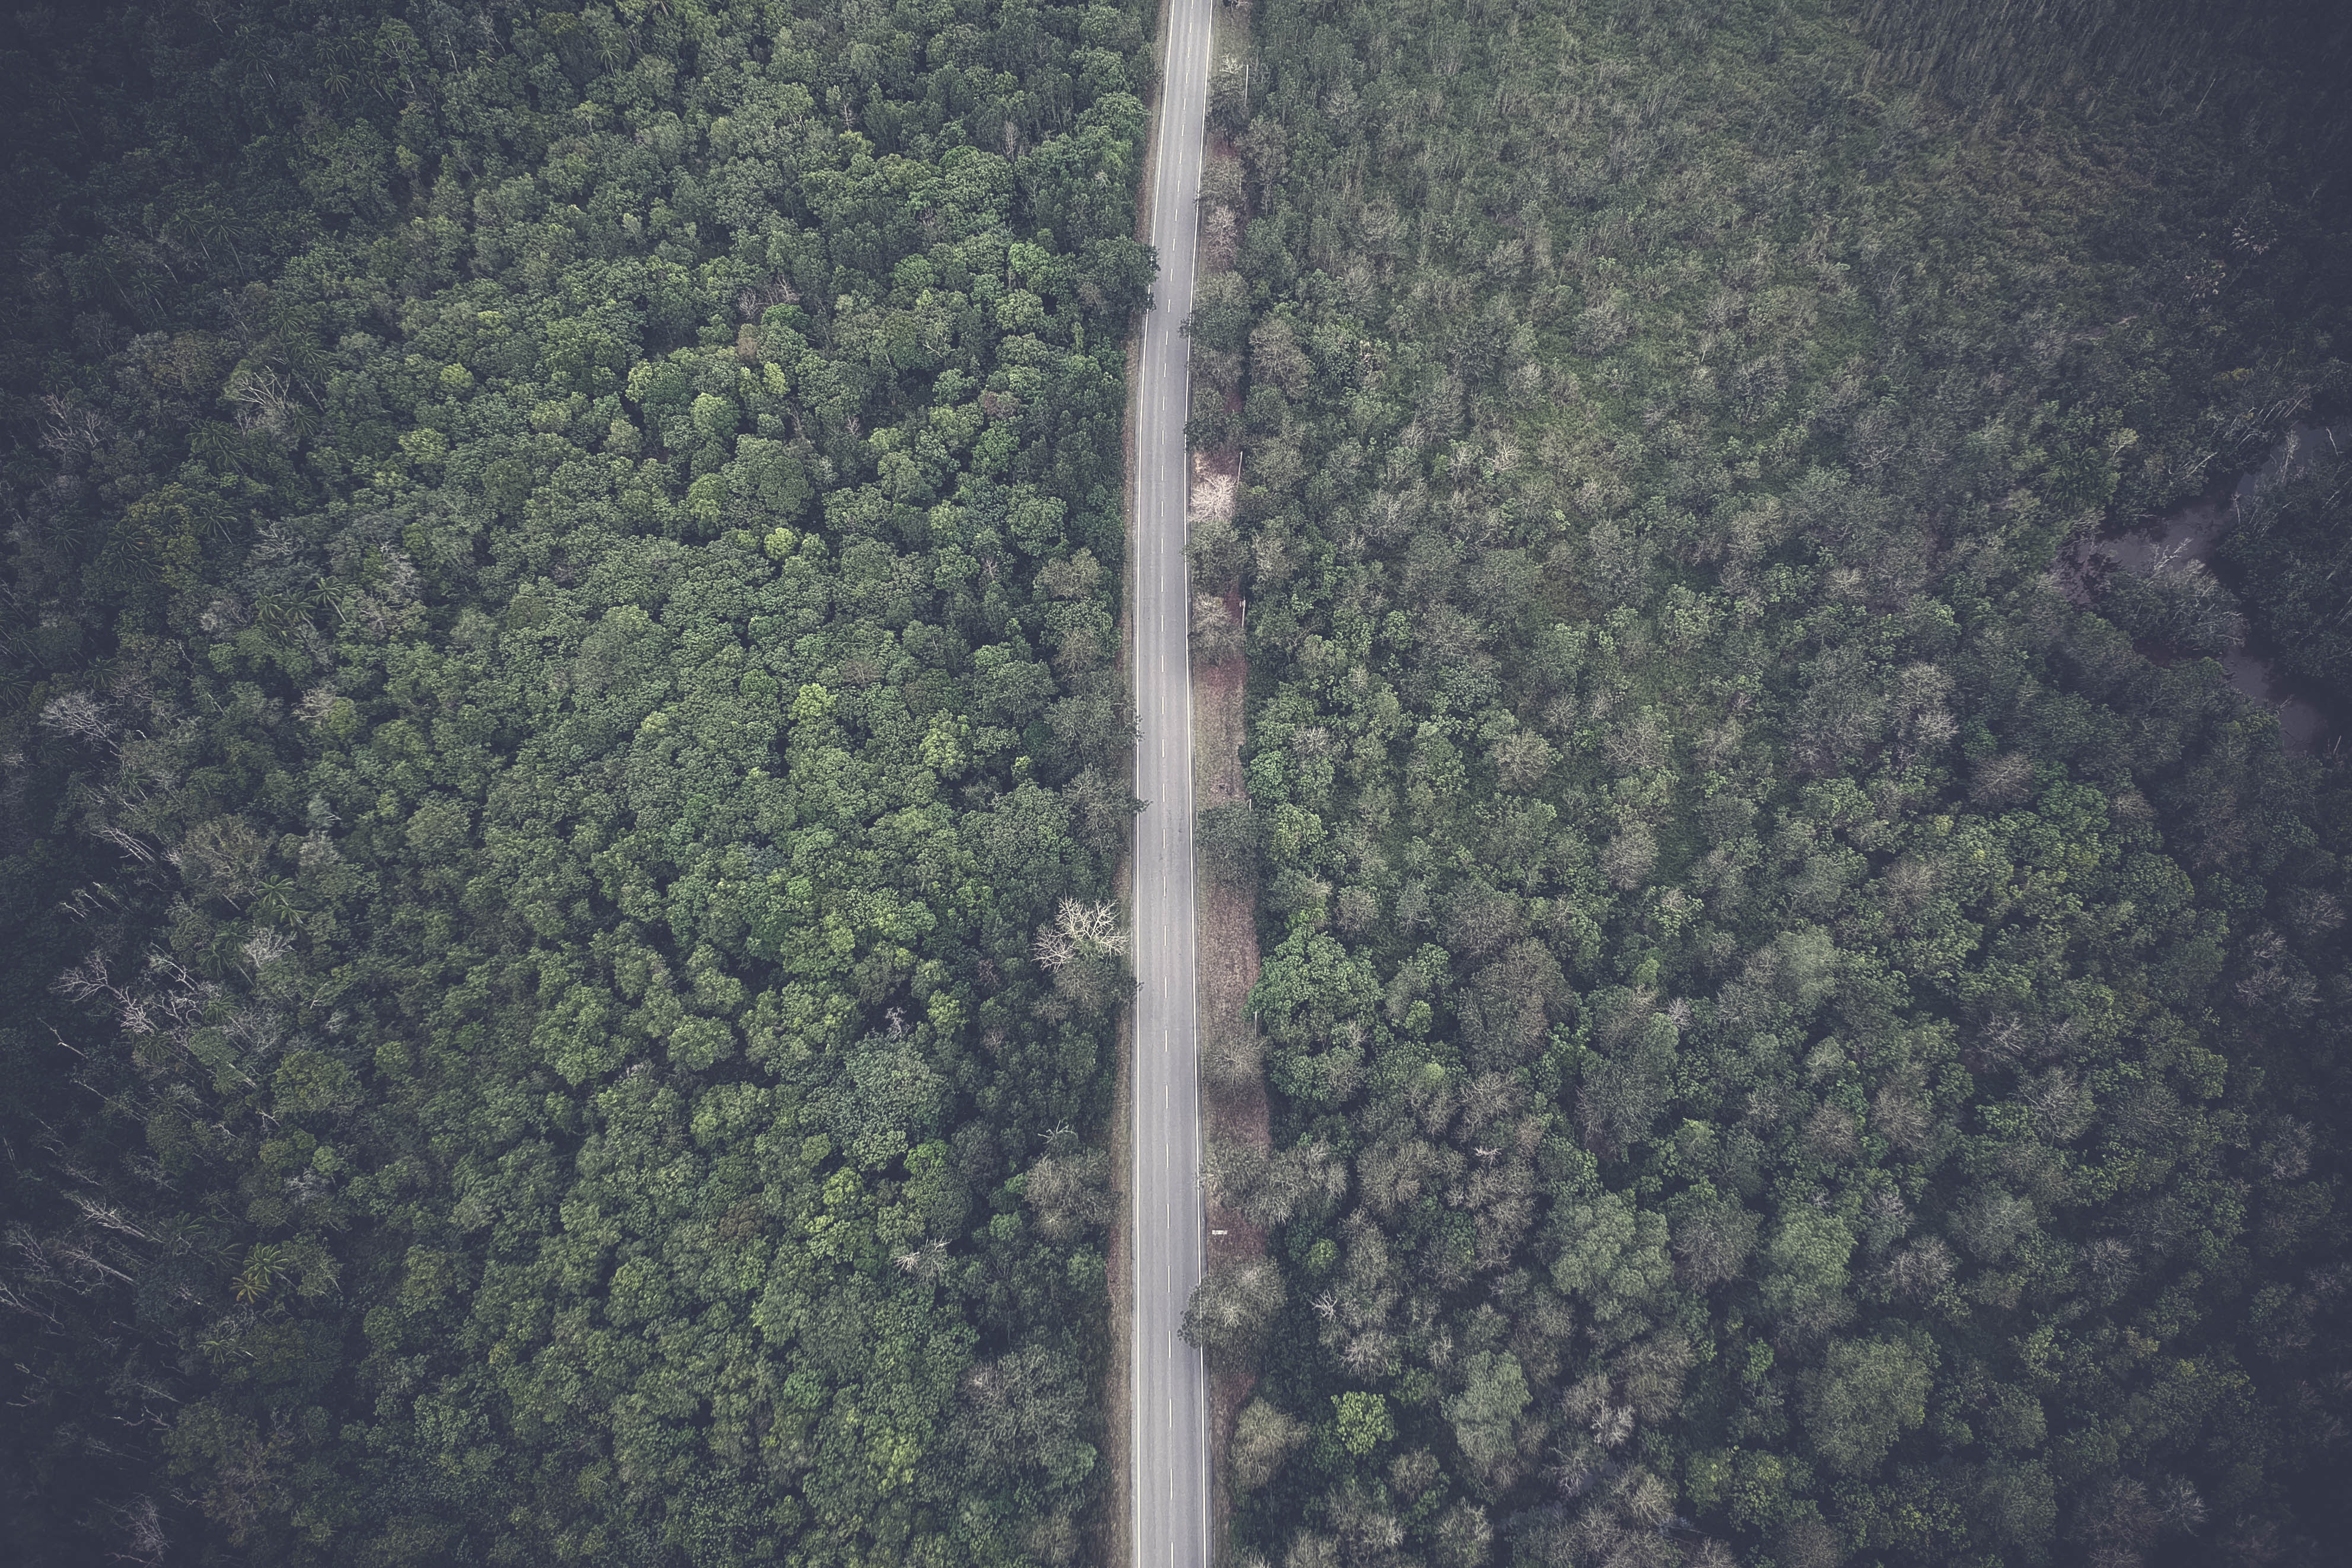
green, tree, plant, forest, aerial photography